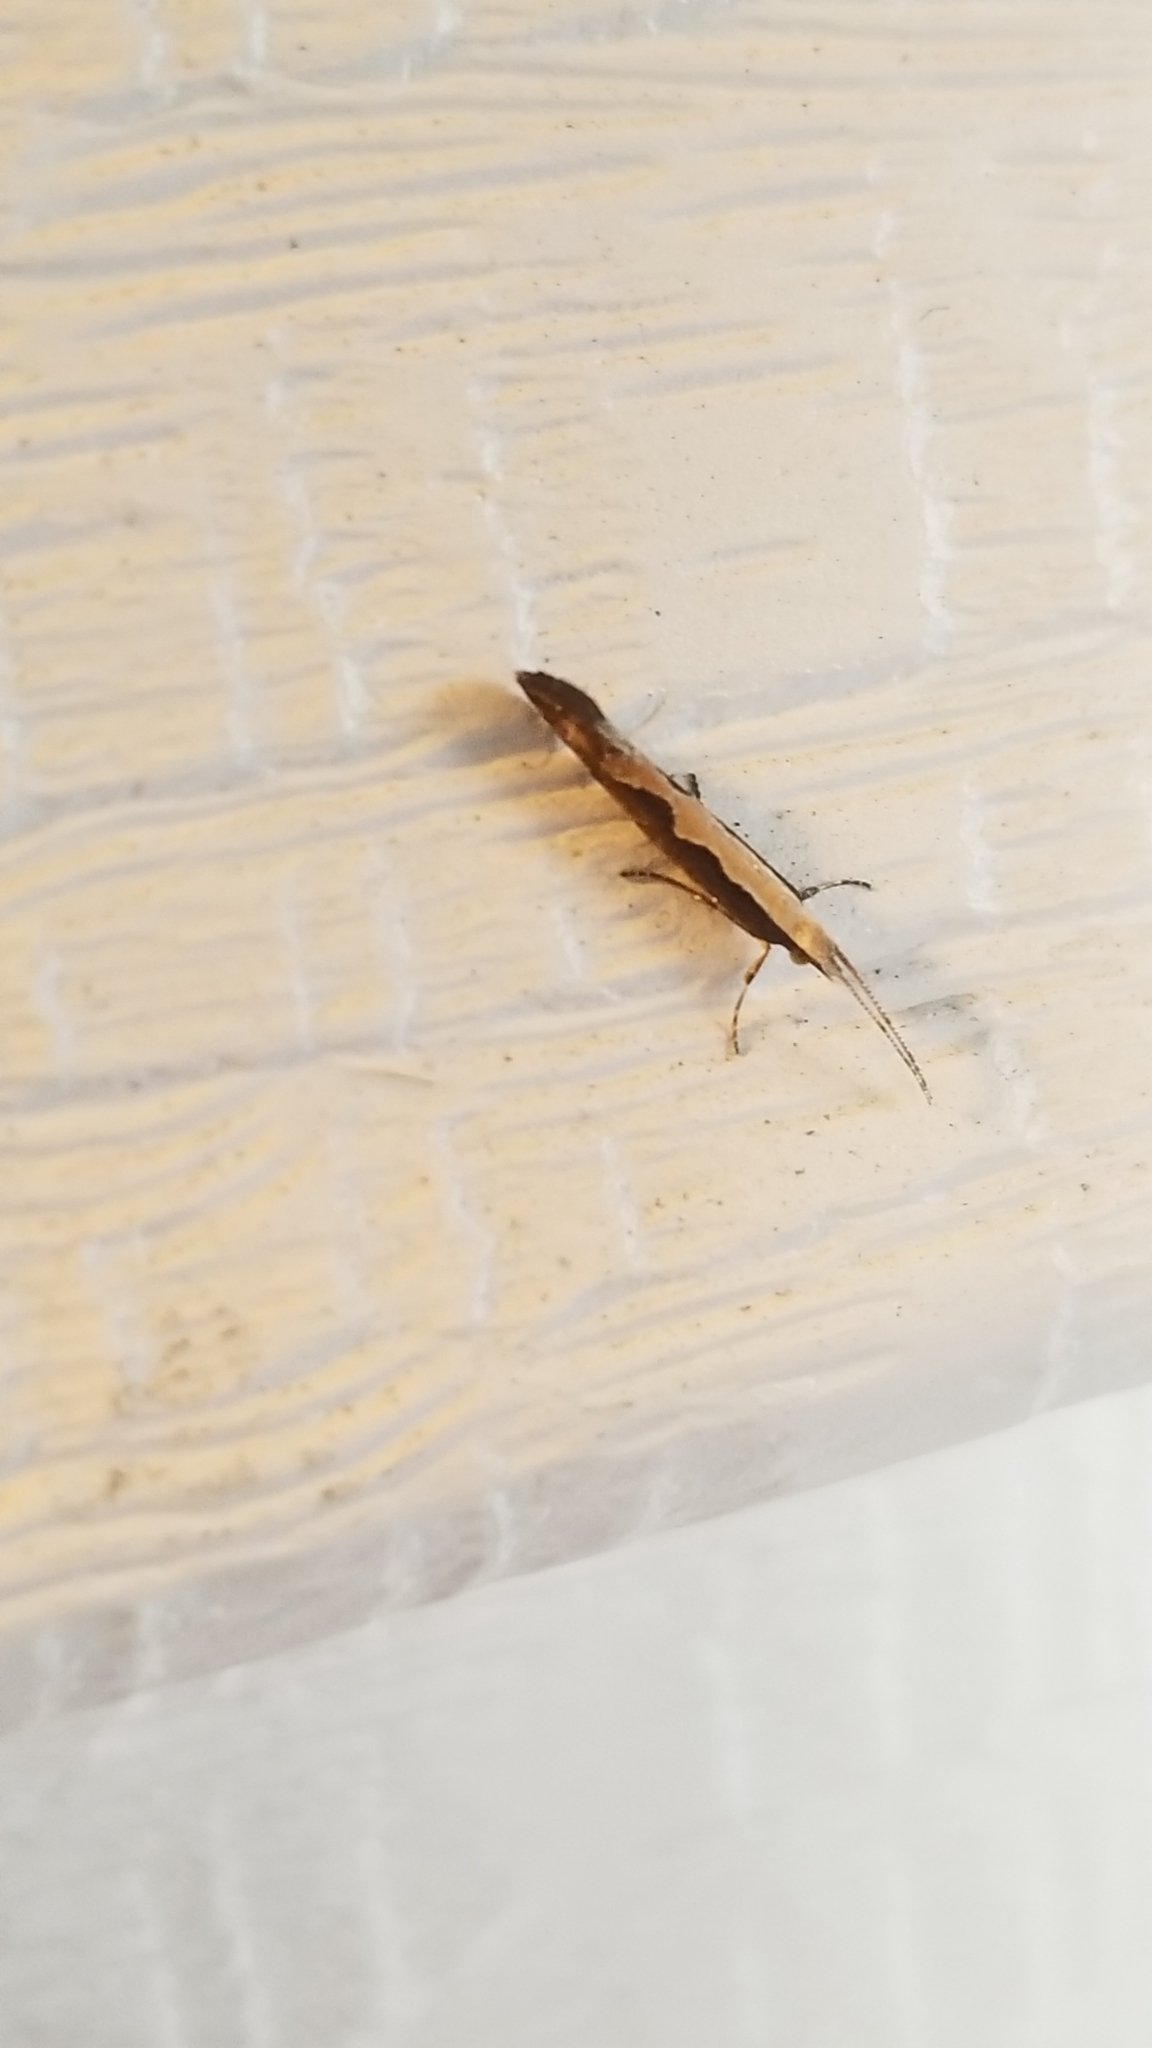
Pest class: diamondback_moth